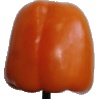
Label: orange_pepper